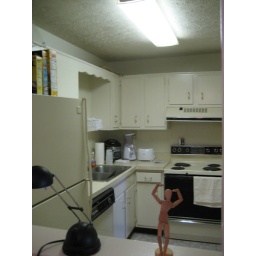
Our kitchen, as seen through the window above my desk. Note the cat in the top.